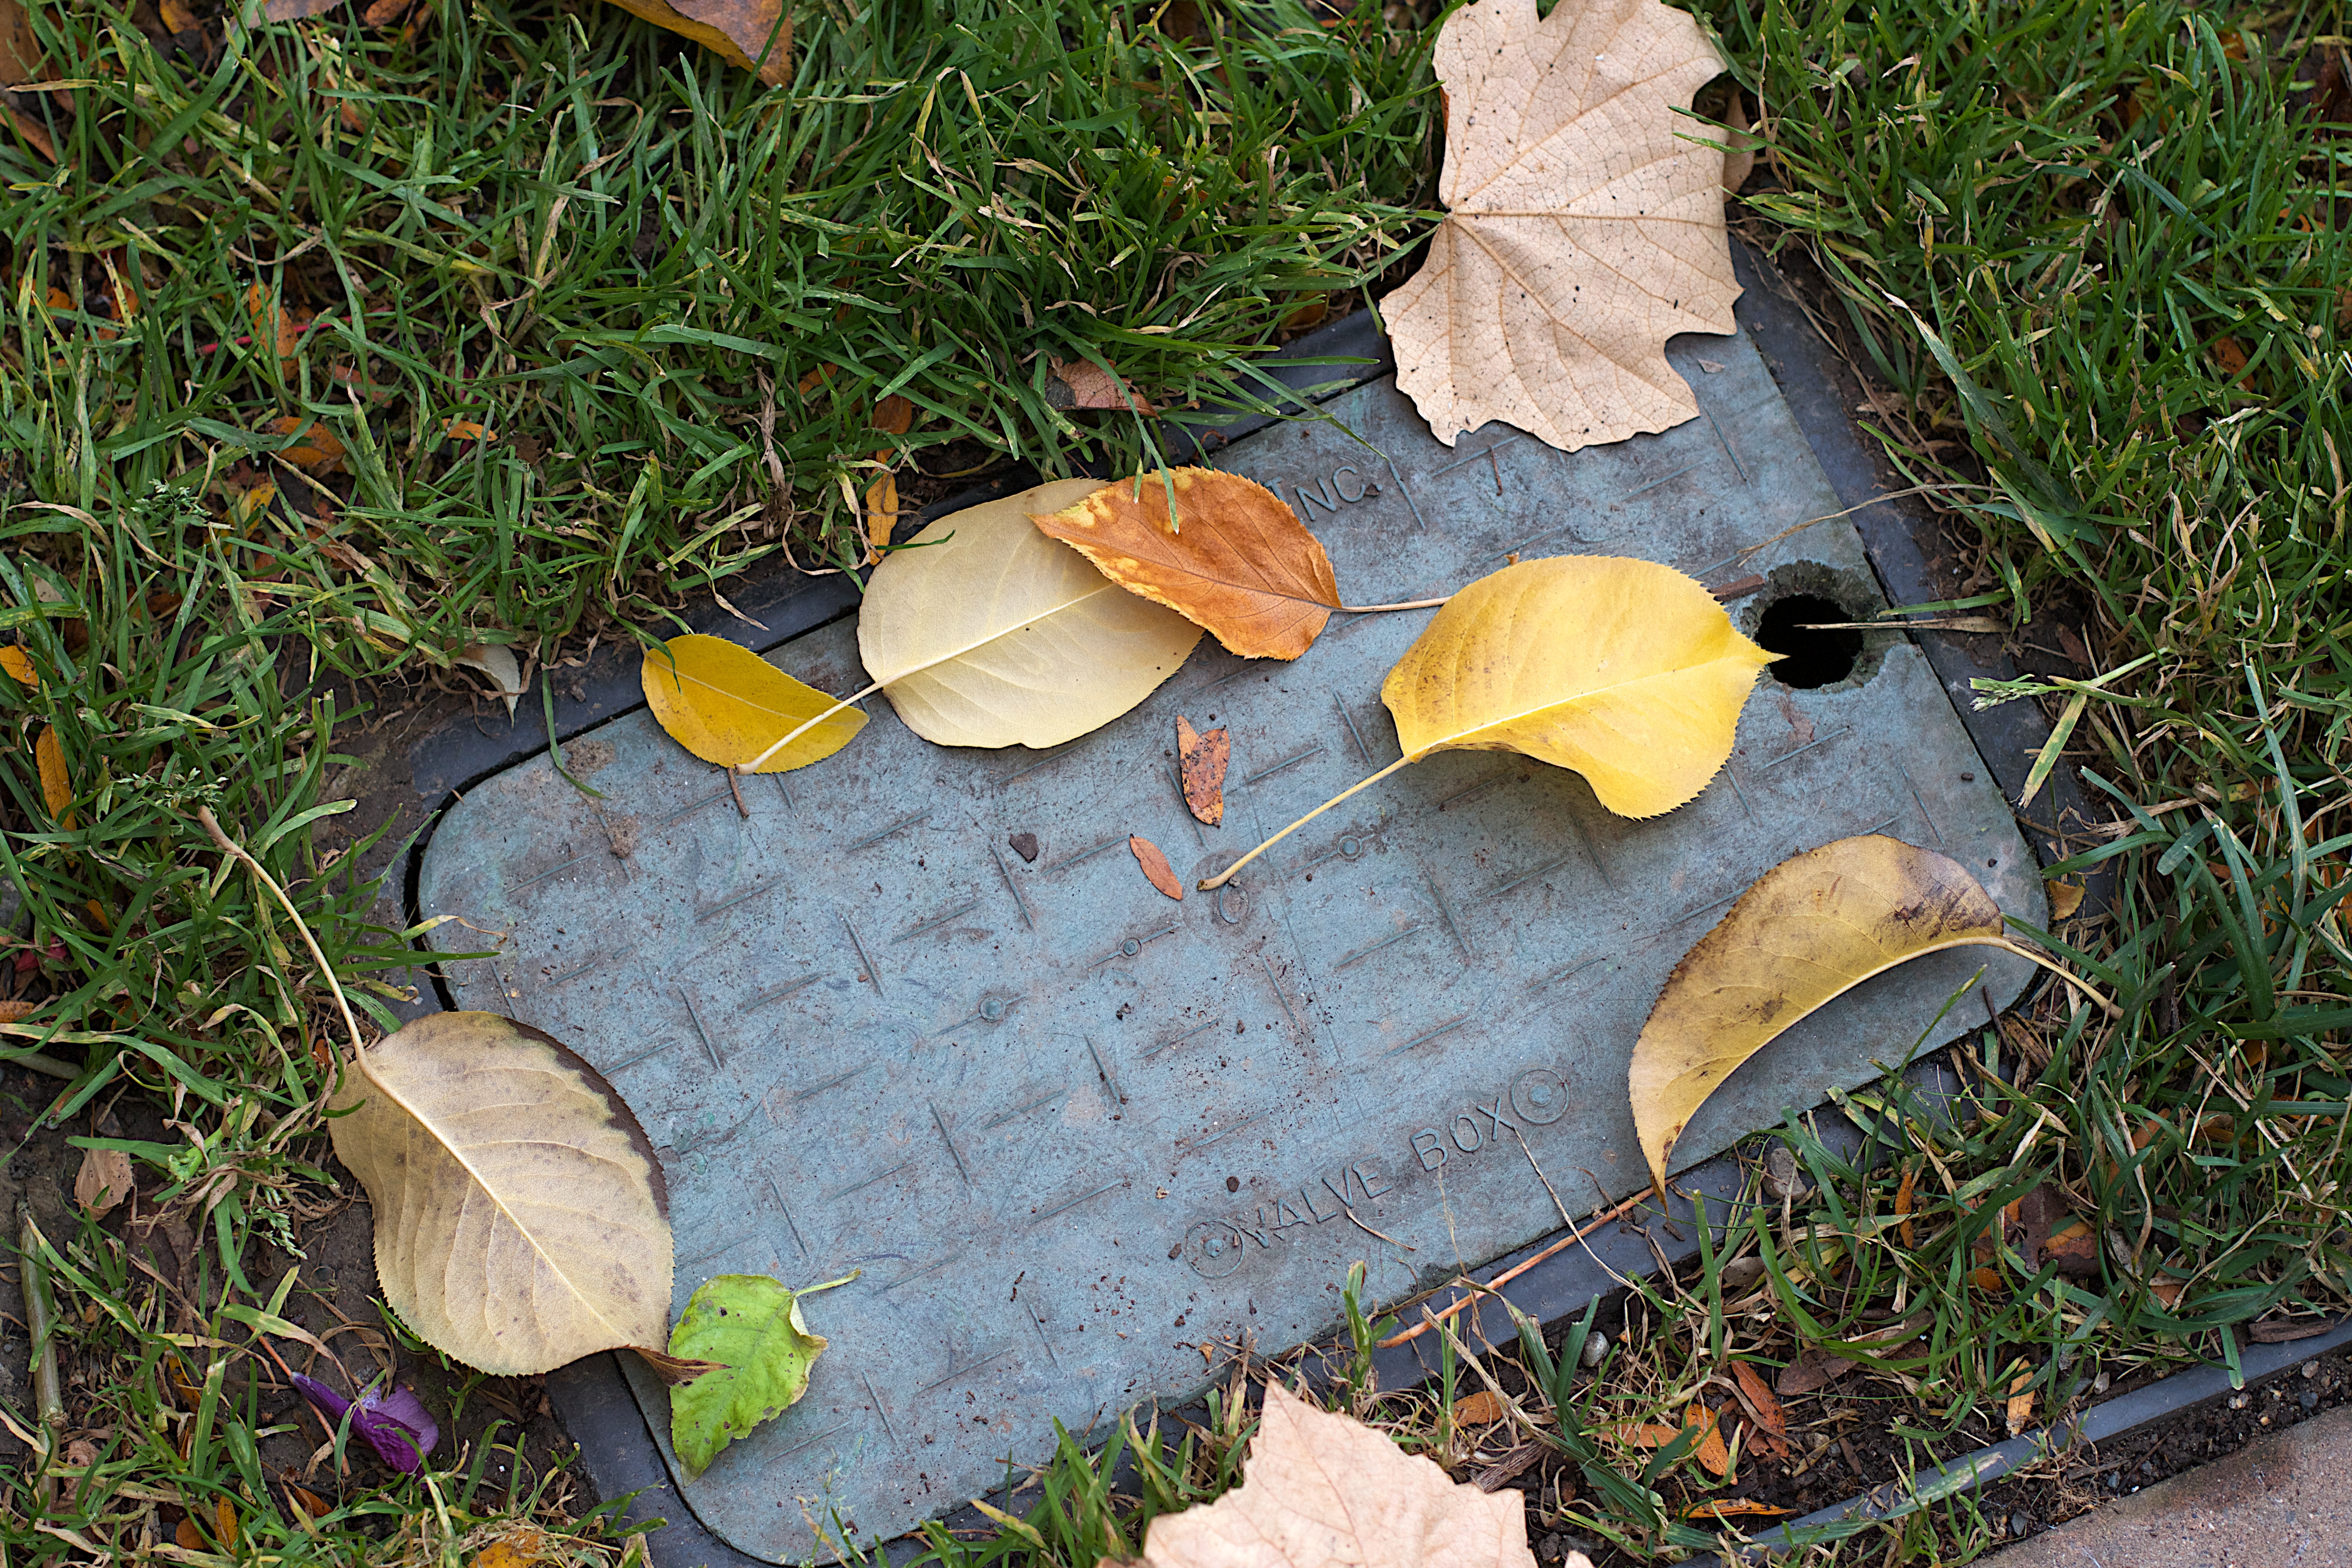
tree, grass, lawn, leaf, autumn, garden, leaves, yard